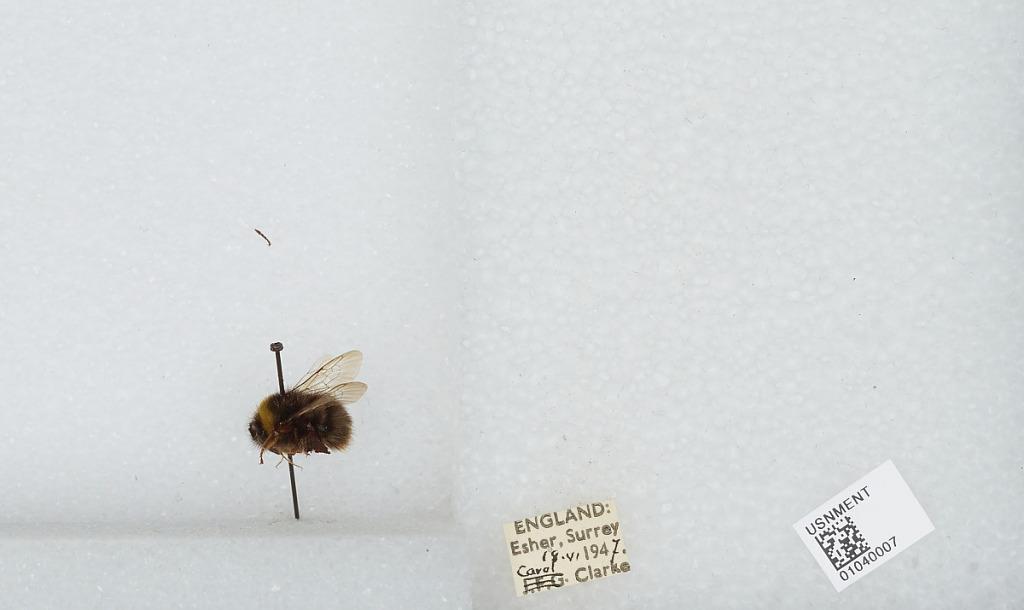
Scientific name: Bombus (Pyrobombus) pratorum (Linnaeus)
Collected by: C. Clarke
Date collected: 1947-6-19
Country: United Kingdom
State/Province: England
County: Surrey
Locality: Esher
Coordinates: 51.3691, -0.365